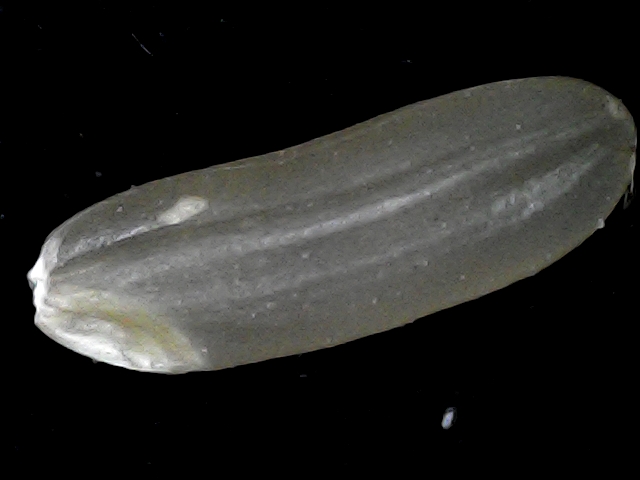
Rice variety: BR23